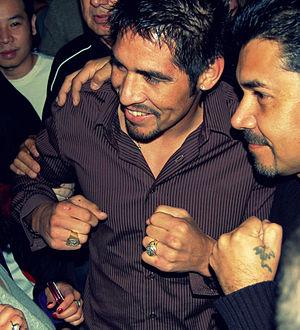
Antonio Margarito est un boxeur mexicain né le 18 mars 1978 à Torrance, Californie.